History of Indiana

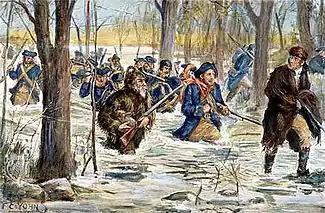
Clark's march to Vincennes, by F. C. Yohn

The fort at Vincennes, which the British had renamed Fort Sackville, had been abandoned years earlier and no garrison was present when the Americans arrived to occupy it. Captain Leonard Helm became the first American commandant at Vincennes. To counter Clark's advance, British forces under Lieutenant Governor Henry Hamilton recaptured Vincennes with a small force. In February 1779, Clark arrived at Vincennes in a surprise winter expedition and retook the town, capturing Hamilton in the process. This expedition secured most of southern Indiana for the United States.